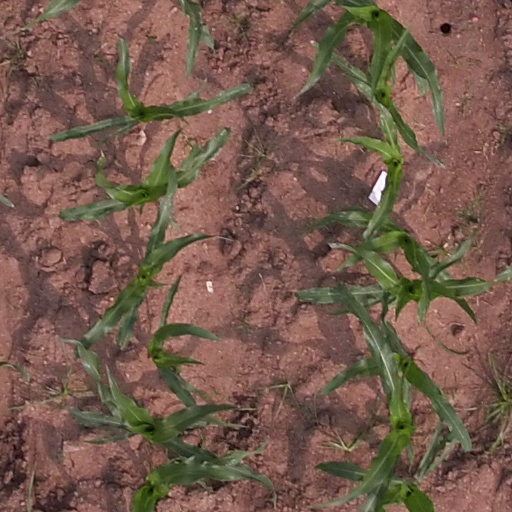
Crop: maize; corn